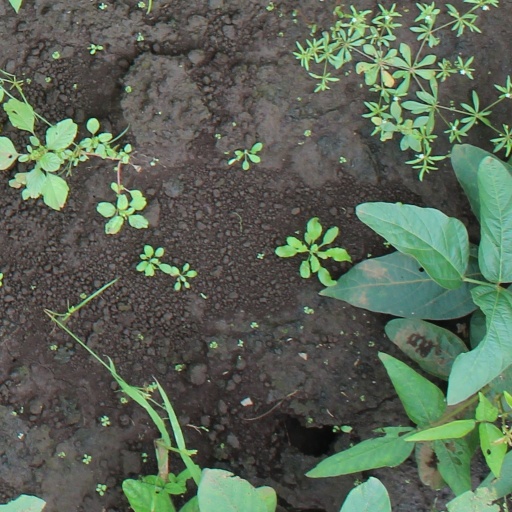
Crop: soybean